Pierson Building Center giant hammer

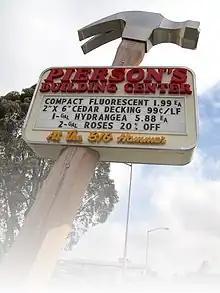
World's Largest Hammer

Pierson Building Center, a locally owned and operated home improvement center in Eureka, California, is home to the World's Largest Hammer.